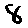
Label: 8